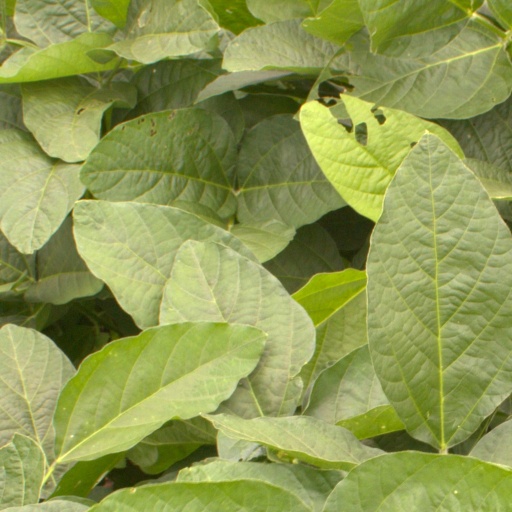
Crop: soybean